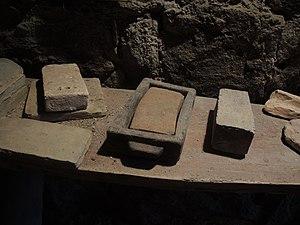
Saint-Etienne-de-Valoux détail
Saint-Étienne-de-Valoux est une commune française située dans le département de l'Ardèche, en région Auvergne-Rhône-Alpes.